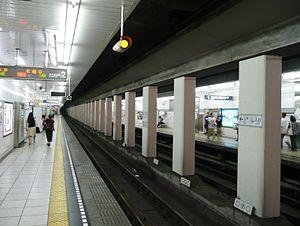
Iriya est une station du métro de Tokyo sur la ligne Hibiya dans l'arrondissement de Taitō à Tokyo. Elle est exploitée par le Tokyo Metro.